Acjachemen

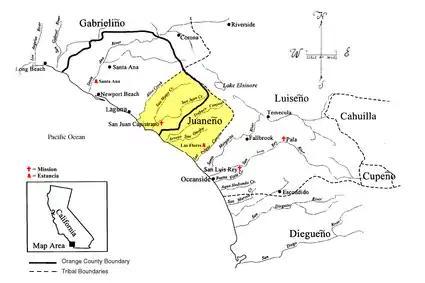
The territorial boundaries of the Southern California Indian tribes based on dialect, including the Cahuilla, Cupeño, Diegueño, Gabrieliño, Juaneño (highlighted), and Luiseño language groups.

Following the American occupation of California in 1846 and the Treaty of Guadalupe Hidalgo in 1848, "Indian peoples throughout California were drawn into the 'cycles of conquest' that had been initiated by the Spanish." During the 1850s alone, the California Indian population declined by 80 percent. Any land rights Native people had under Mexican rule were completely erased under American occupation, as stated in Article 11 of the treaty: "A great part of the territories which, by the present treaty, are to be comprehended for the future within the limits of the United States, is now occupied by savage tribes." As the United States government declared its right to police and control Native people, the "claims of Indians who had acquired land in the 1841 formation" of the San Juan pueblo, "were similarly ignored, despite evidence that the [American] land commission had data substantiating these Juaneños' titles."